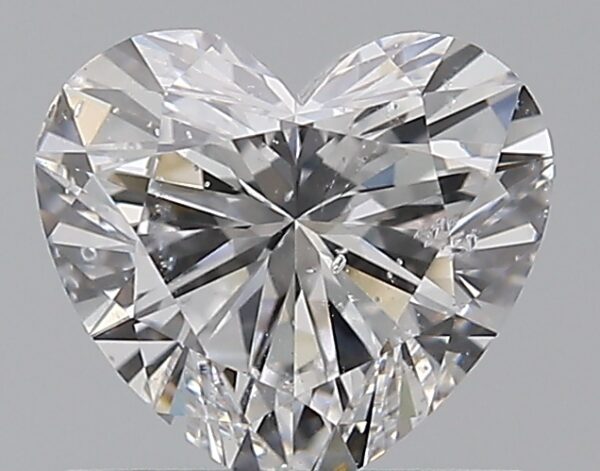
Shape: heart
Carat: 0.85
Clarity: SI2
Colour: D
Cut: EX
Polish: EX
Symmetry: EX
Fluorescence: M
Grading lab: GIA
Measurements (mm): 5.96 x 6.56 x 3.68